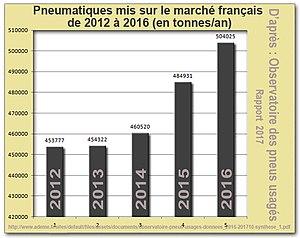
Pneus neufs mis sur le marché français 2012 2016, à partir des données du rapport 2017 du Rapport Annuel de l’Observatoire des Pneus Usagés, rédigé par Katherine SALÈS, Philippe KUCH, Otto KERN. ADEME, Karine FILMON. Deloitte Développement Durable, Octobre 2017. disponible en ligne sur www.ademe.fr/mediatheque Français
Le recyclage des pneus consiste à les réutiliser dans des filières de revente d'occasion et de pneus rechapés ou à en réutiliser la matière ; la valorisation des « pneus usagés non réutilisables » désigne la récupération et valorisation - dans le pneu usagé - de matériaux, ou de molécules énergétiques ou de produits chimiques réutilisables.